Creampie (sexual act)

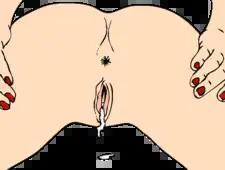
Semen flowing out of a woman's vagina after sexual intercourse without a condom

A creampie (also known as internal ejaculation, and often in same-sex contexts as breeding) is a sexual act featured in hardcore pornography in which a man ejaculates inside his partner's vagina (or anus) without the use of a condom, resulting in visible seeping or dripping of semen from the orifice.